Zoophilia

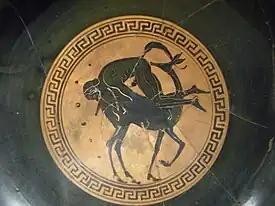
A kylix depicting Silenus having sex with a fawn, dated after 500 BC.

Ernest Bornemann coined the separate term "zoosadism" for those who derive pleasure – sexual or otherwise – from inflicting pain on animals. Zoosadism specifically is one member of the Macdonald triad of precursors to sociopathic behavior.